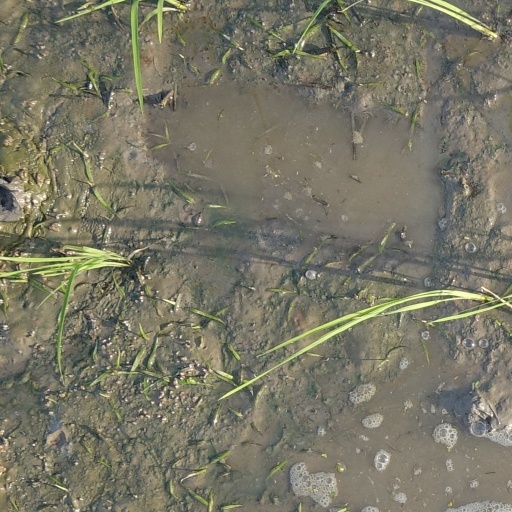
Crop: rice